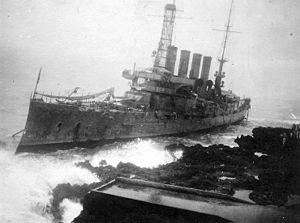
La République dominicaine occupe les deux-tiers de l'est de l'île d'Hispaniola, dans les Grandes Antilles. Le tiers occidental de l'île appartient à Haïti.
La première occupation de la République dominicaine par les États-Unis est une période d'occupation de la République dominicaine par les États-Unis entre mai 1916 et juillet 1924. Elle fait partie de la guerre des Bananes.